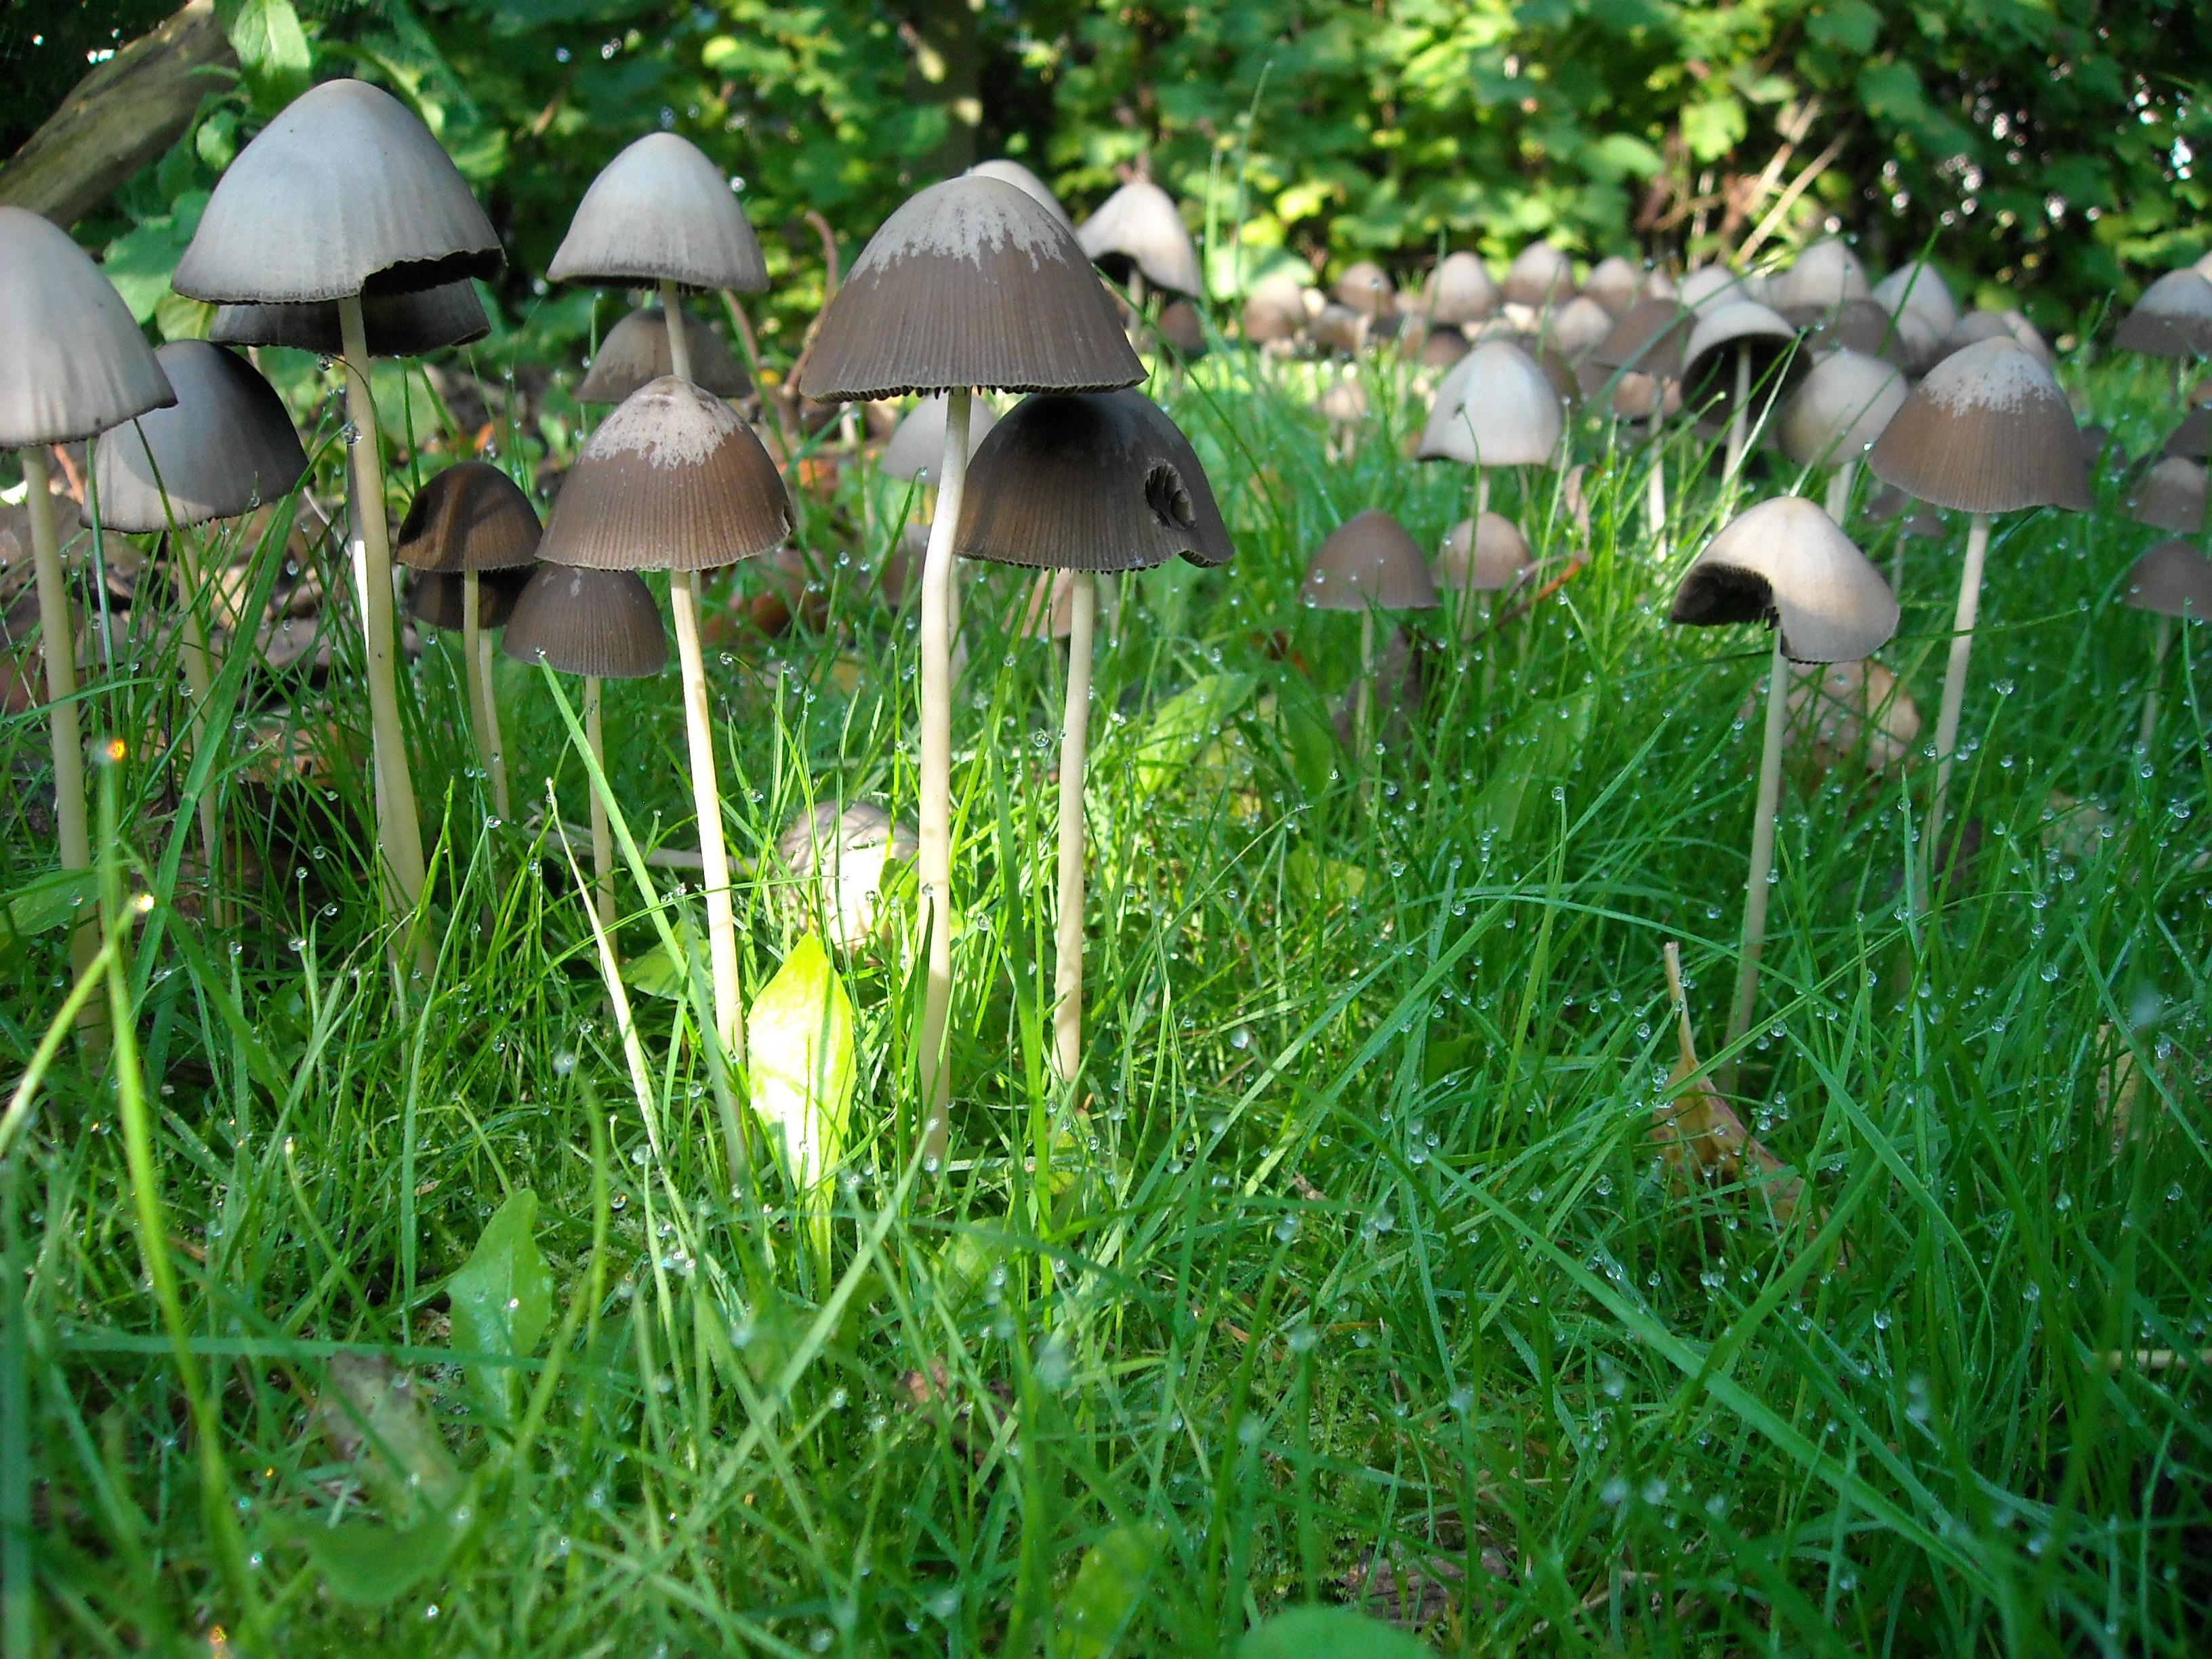
nature, forest, grass, lawn, meadow, flower, green, autumn, botany, mushroom, flora, fungus, fungi, mushrooms, raindrops, woodland, habitat, drops of water, after rain, natural environment, grass family